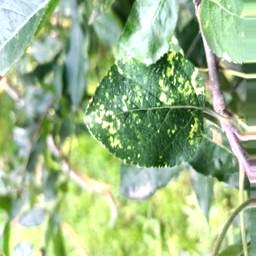
Label: Apple_Mosaic